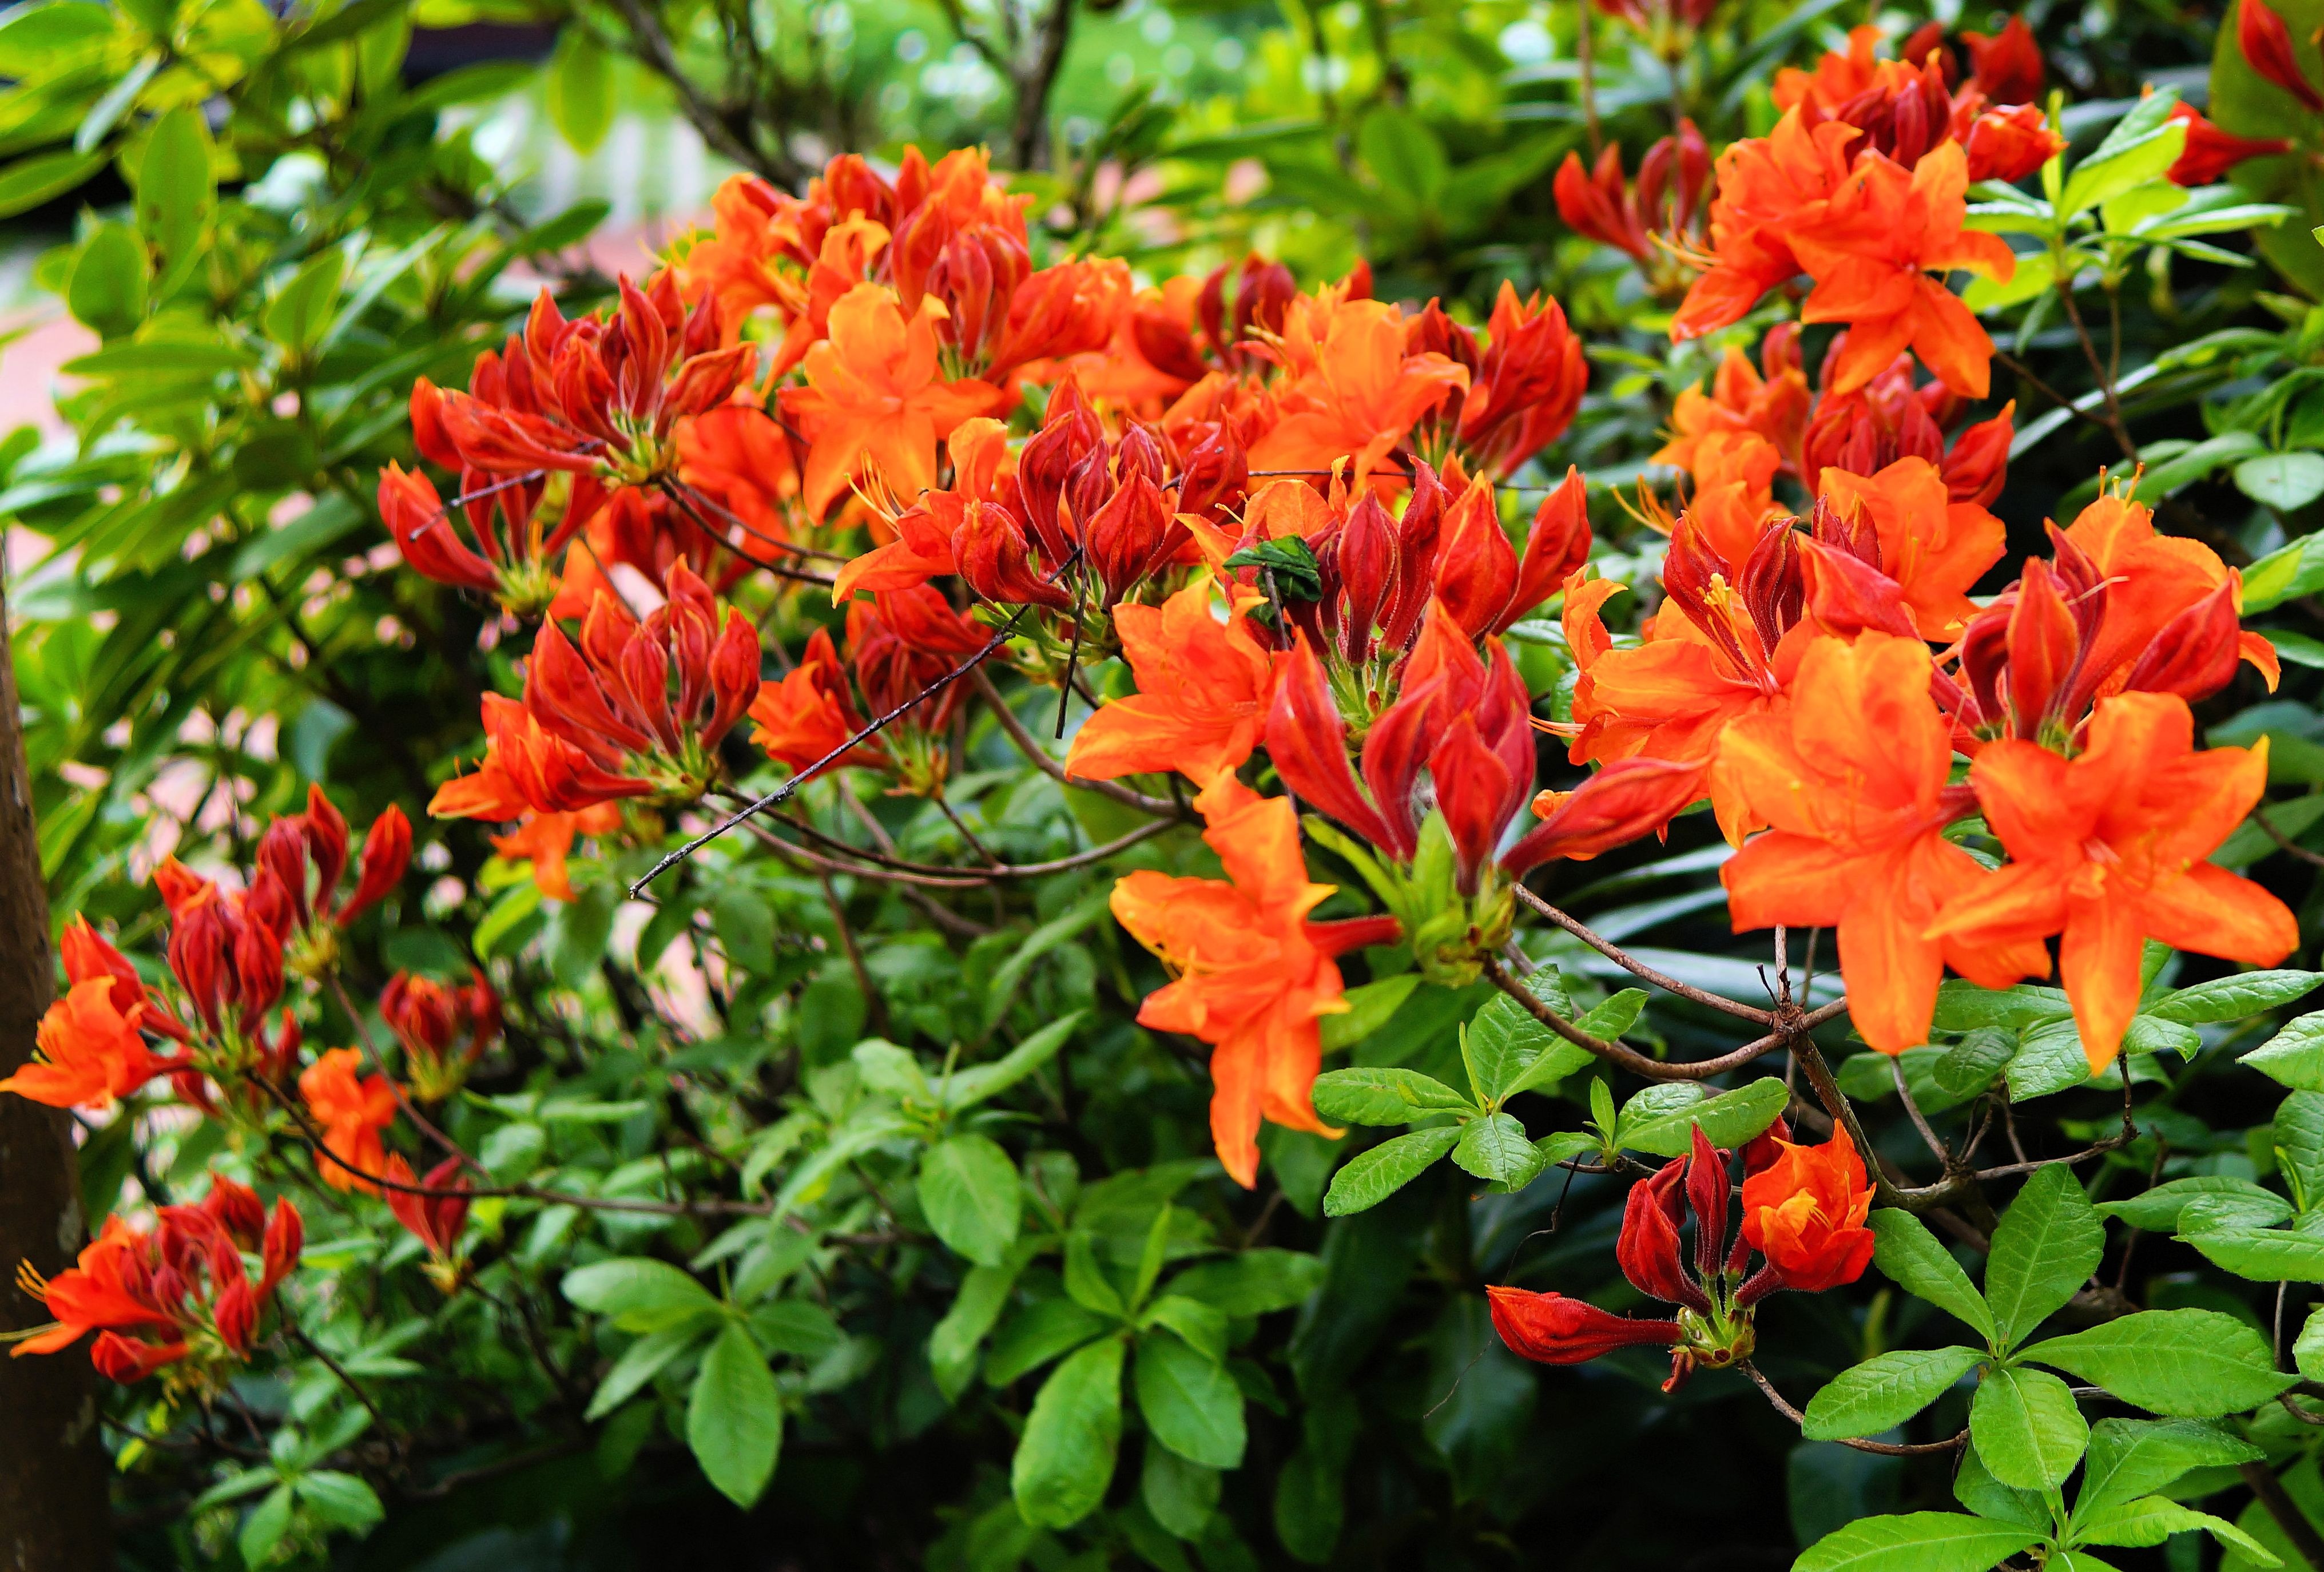
plant, sweet, flower, bush, orange, botany, colorful, garden, flora, flowers, shrub, rhododendron, rhododendrons, azalea, flowering plant, delicate orange, annual plant, woody plant, land plant